Étival, Jura

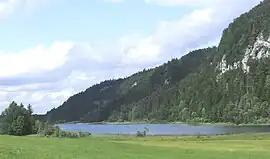
Étival Lake

Étival (sometimes referred to as "Étival-les-Ronchaux") is a commune in the Jura department in Bourgogne-Franche-Comté in eastern France.